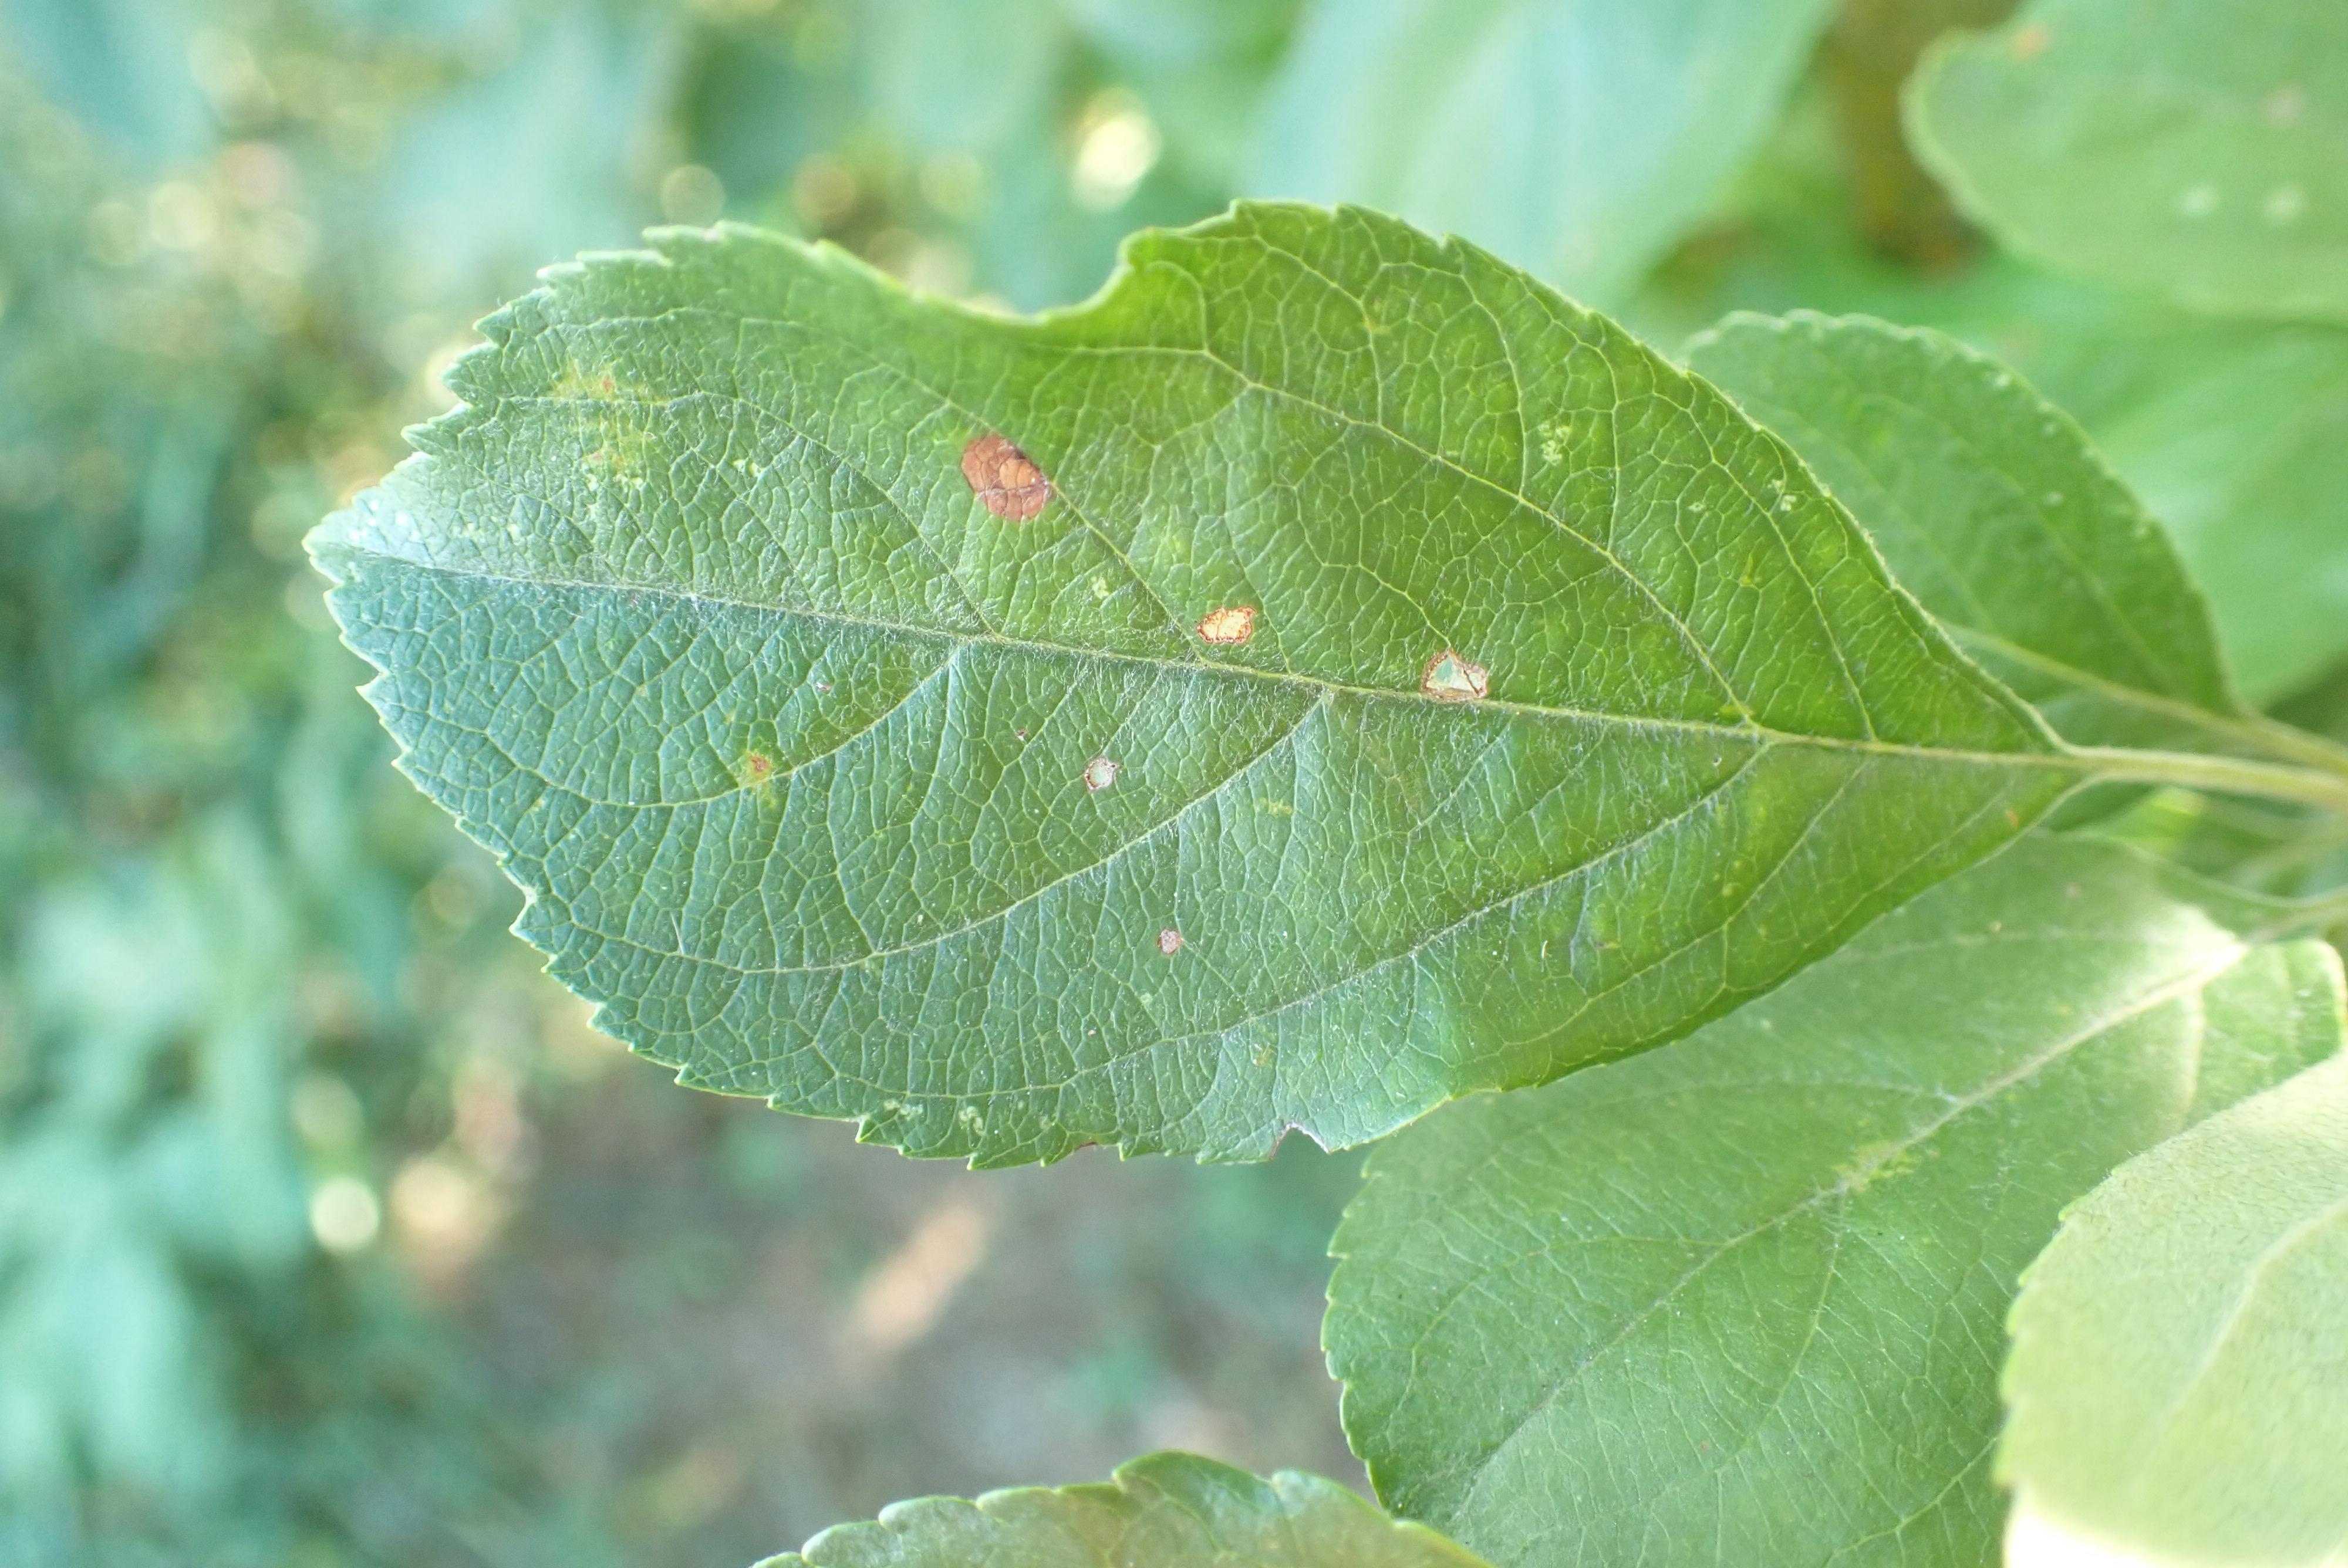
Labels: frog_eye_leaf_spot, complex